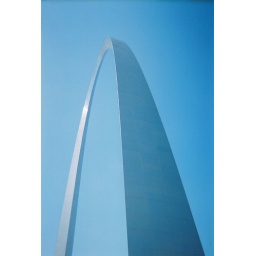
The &amp;quot;Gateway to the West&amp;quot; bathed in a clear blue sky.